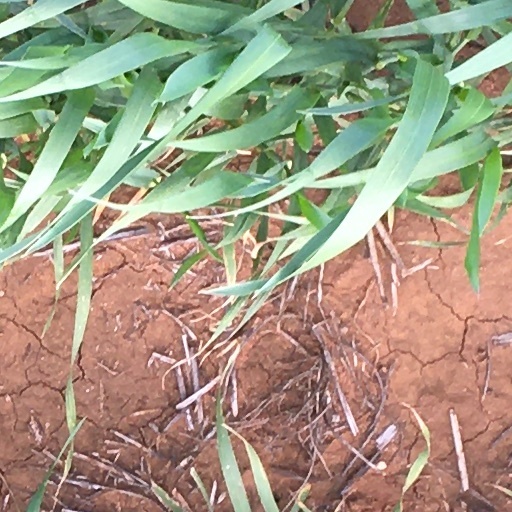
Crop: wheat